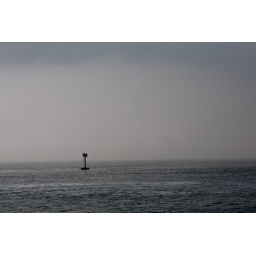
Somewhere in north Puget Sound - flat salt water and fog. This is NOT a black and white.